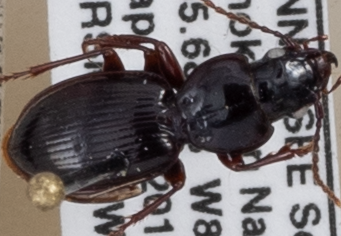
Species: Cyclotrachelus freitagi
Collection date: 2018-07-10
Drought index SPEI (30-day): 0.334
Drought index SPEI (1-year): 0.184
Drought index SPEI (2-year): -0.32